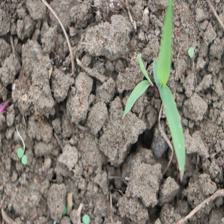
Label: Sorghum